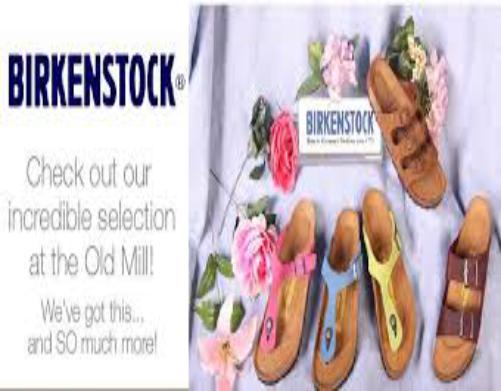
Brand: Birkenstock
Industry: Clothes